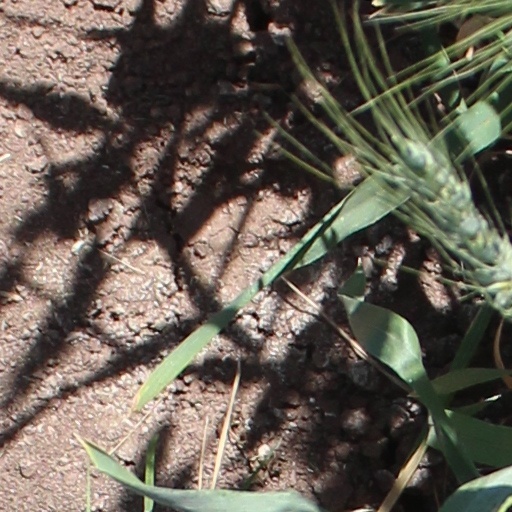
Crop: wheat